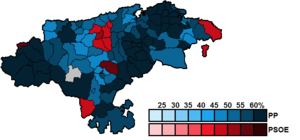
Les élections générales espagnoles de 2004 se sont tenues le dimanche 14 mars 2004 afin d'élire les 350 députés et 208 des 266 sénateurs de la VIIIᵉ législature des Cortes Generales. 5 députés sont élus en Cantabrie.